Michelle Beck

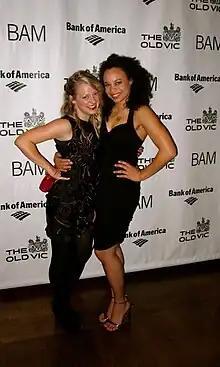
Michelle Beck (right) with Jenni Barber at Brooklyn Academy of Music.

Michelle Beck is an American actress based in New York City known for her performances in Shakespeare plays and other stage works. She has also appeared in film and television.